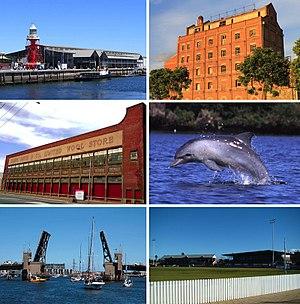
Port Adélaïde est la zone portuaire d'Adélaïde, à environ 14 kilomètres au nord-ouest du centre ville. Port Adélaïde a joué un rôle important dans les décennies formatrices d'Adélaïde et de l'Australie-Méridionale, le port étant la principale source d'approvisionnement d'Adélaïde et le principal lien d'information avec le reste du monde.